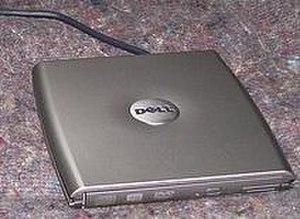
Dell Latitude est la ligne professionnelle d'ordinateurs portables vendue par Dell, ce qui implique une durabilité des matériaux ainsi qu'une durabilité de la disponibilité des pièces de rechange pour les modèles de cette gamme. Bien que destinée principalement aux entreprises, la gamme Latitude est également disponible pour le grand public, que ce soit sur le site web de Dell, ou par téléphone. Pour les entreprises, Dell propose un service de personnalisation du BIOS à l'usine.